San Fernando, Pampanga

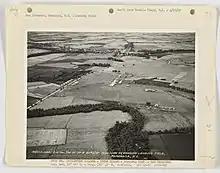
Aerial view of San Fernando, circa 1940s

In 1941, forces of the Imperial Japanese Army occupied the town and placed the municipal government under its supervision. The following year, thousands of Filipino and American prisoners of war walked from Bataan to the San Fernando Train Station in what will be known as the Bataan Death March.